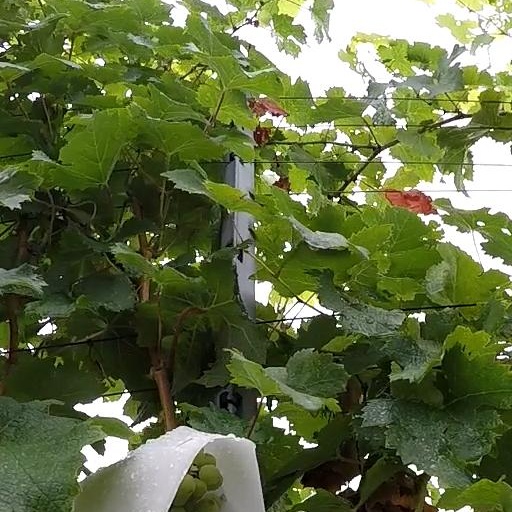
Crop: grape